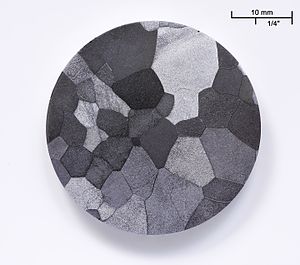
Vanadium
Gråt skinnende metal
Vanadium er det 23. grundstof i det periodiske system, og har det kemiske symbol V: Under normale temperatur- og trykforhold optræder dette overgangsmetal som et sølvgråt, blødt og formbart metal.